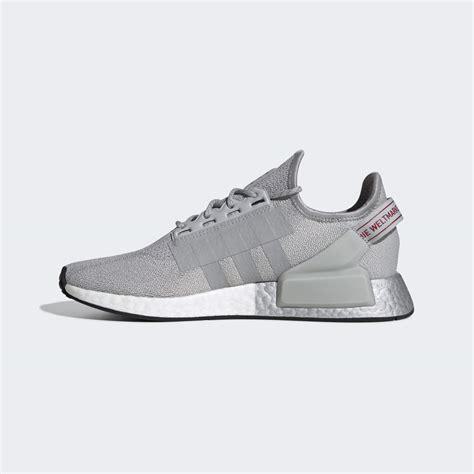
Brand: Adidas
Model: NMD_R1 V2